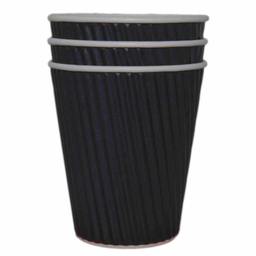
Label: cups